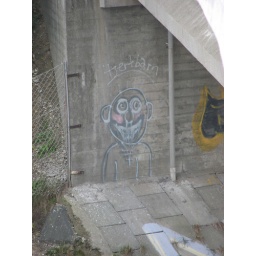
Under the train bridge in Aalborg.